District Grand Lodge of Bengal

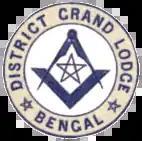
Seal of the District Grand Lodge of Bengal

It was the scene of the induction of Emir Habibullah Khan IV of Afghanistan by Lord Kitchener and Sir William Burkitt on 1 Feb 1907. An account of this highly unusual event was written at the time by Sir Henry McMahon.